Principal Triangulation of Great Britain

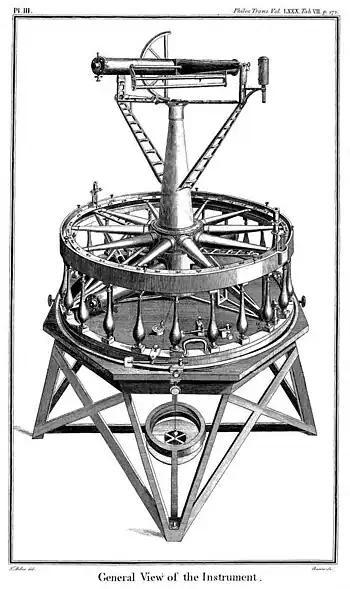
The first Ramsden theodolite as used by Roy. (Destroyed by bomb damage in 1941.)

In the aftermath of the Jacobite rising of 1745, the Duke of Cumberland (military commander against the rebels) advised by Lieutenant-Colonel David Watson, a Deputy Quartermaster-General of the Board of Ordnance recognised that there was a need for an accurate map of the Scottish Highlands. Watson initiated the necessary survey in 1747. Watson employed William Roy as a civilian assistant to carry out the bulk of the work. Subsequently Roy, having taken a commission in the Corps of Engineers as a "practitioner engineer", and having become a very competent surveyor, proposed (in a memorandum to the king dated 24 May 1766) a national survey which would be a plan for defence at a time when French invasions were threatened. The proposal was rejected on grounds of expense.